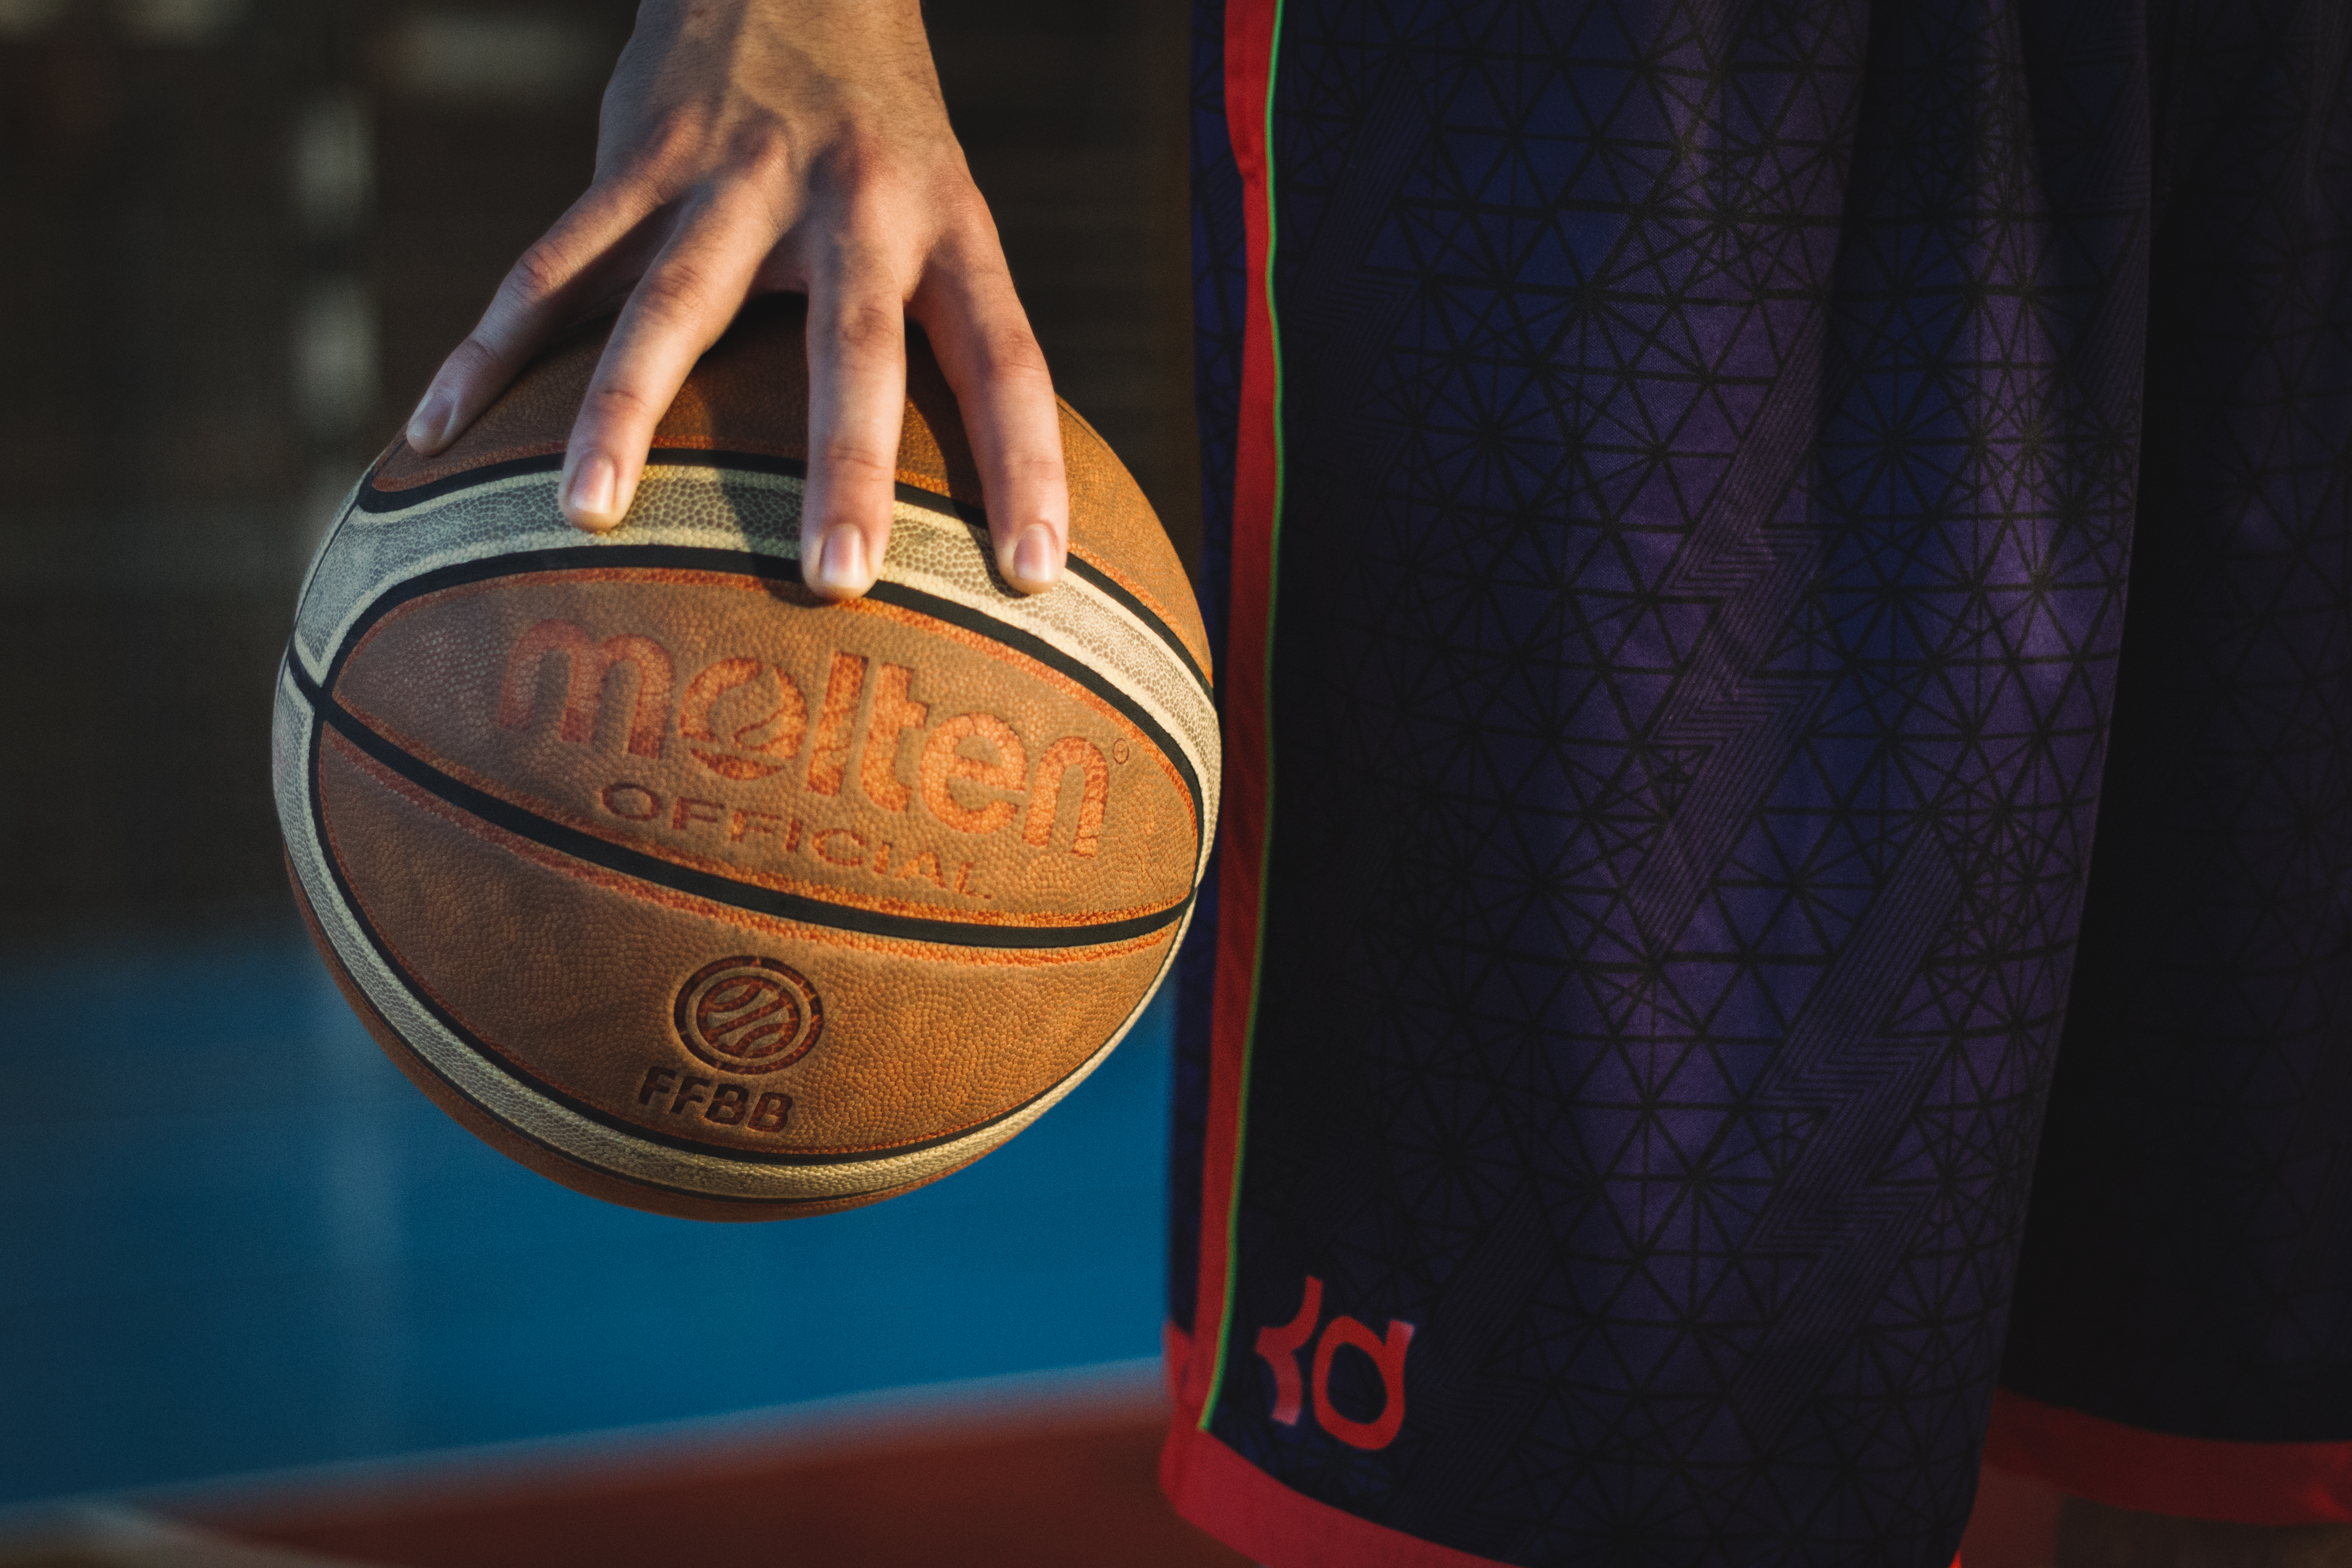
hand, man, person, red, basketball, color, ball, shape, man made object